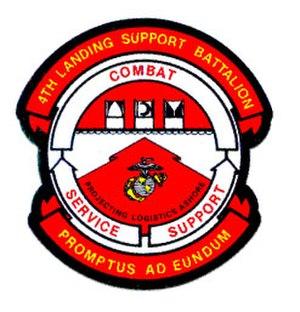
Cet article est une liste des bataillons du Corps des Marines des États-Unis, triés en fonction des missions qu'ils exécutent.